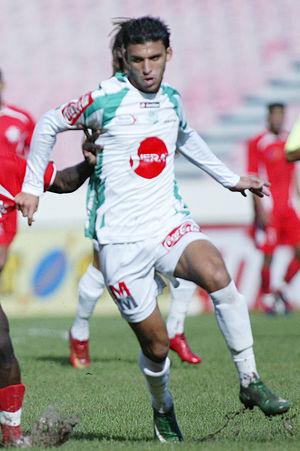
Mohamed Oulhaj est un footballeur international marocain né le 6 janvier 1988 à Casablanca. qui évolue au Raja Club Athletic et à l'équipe nationale du Maroc. Il joue au poste de défenseur central et parfois en milieu défensif.